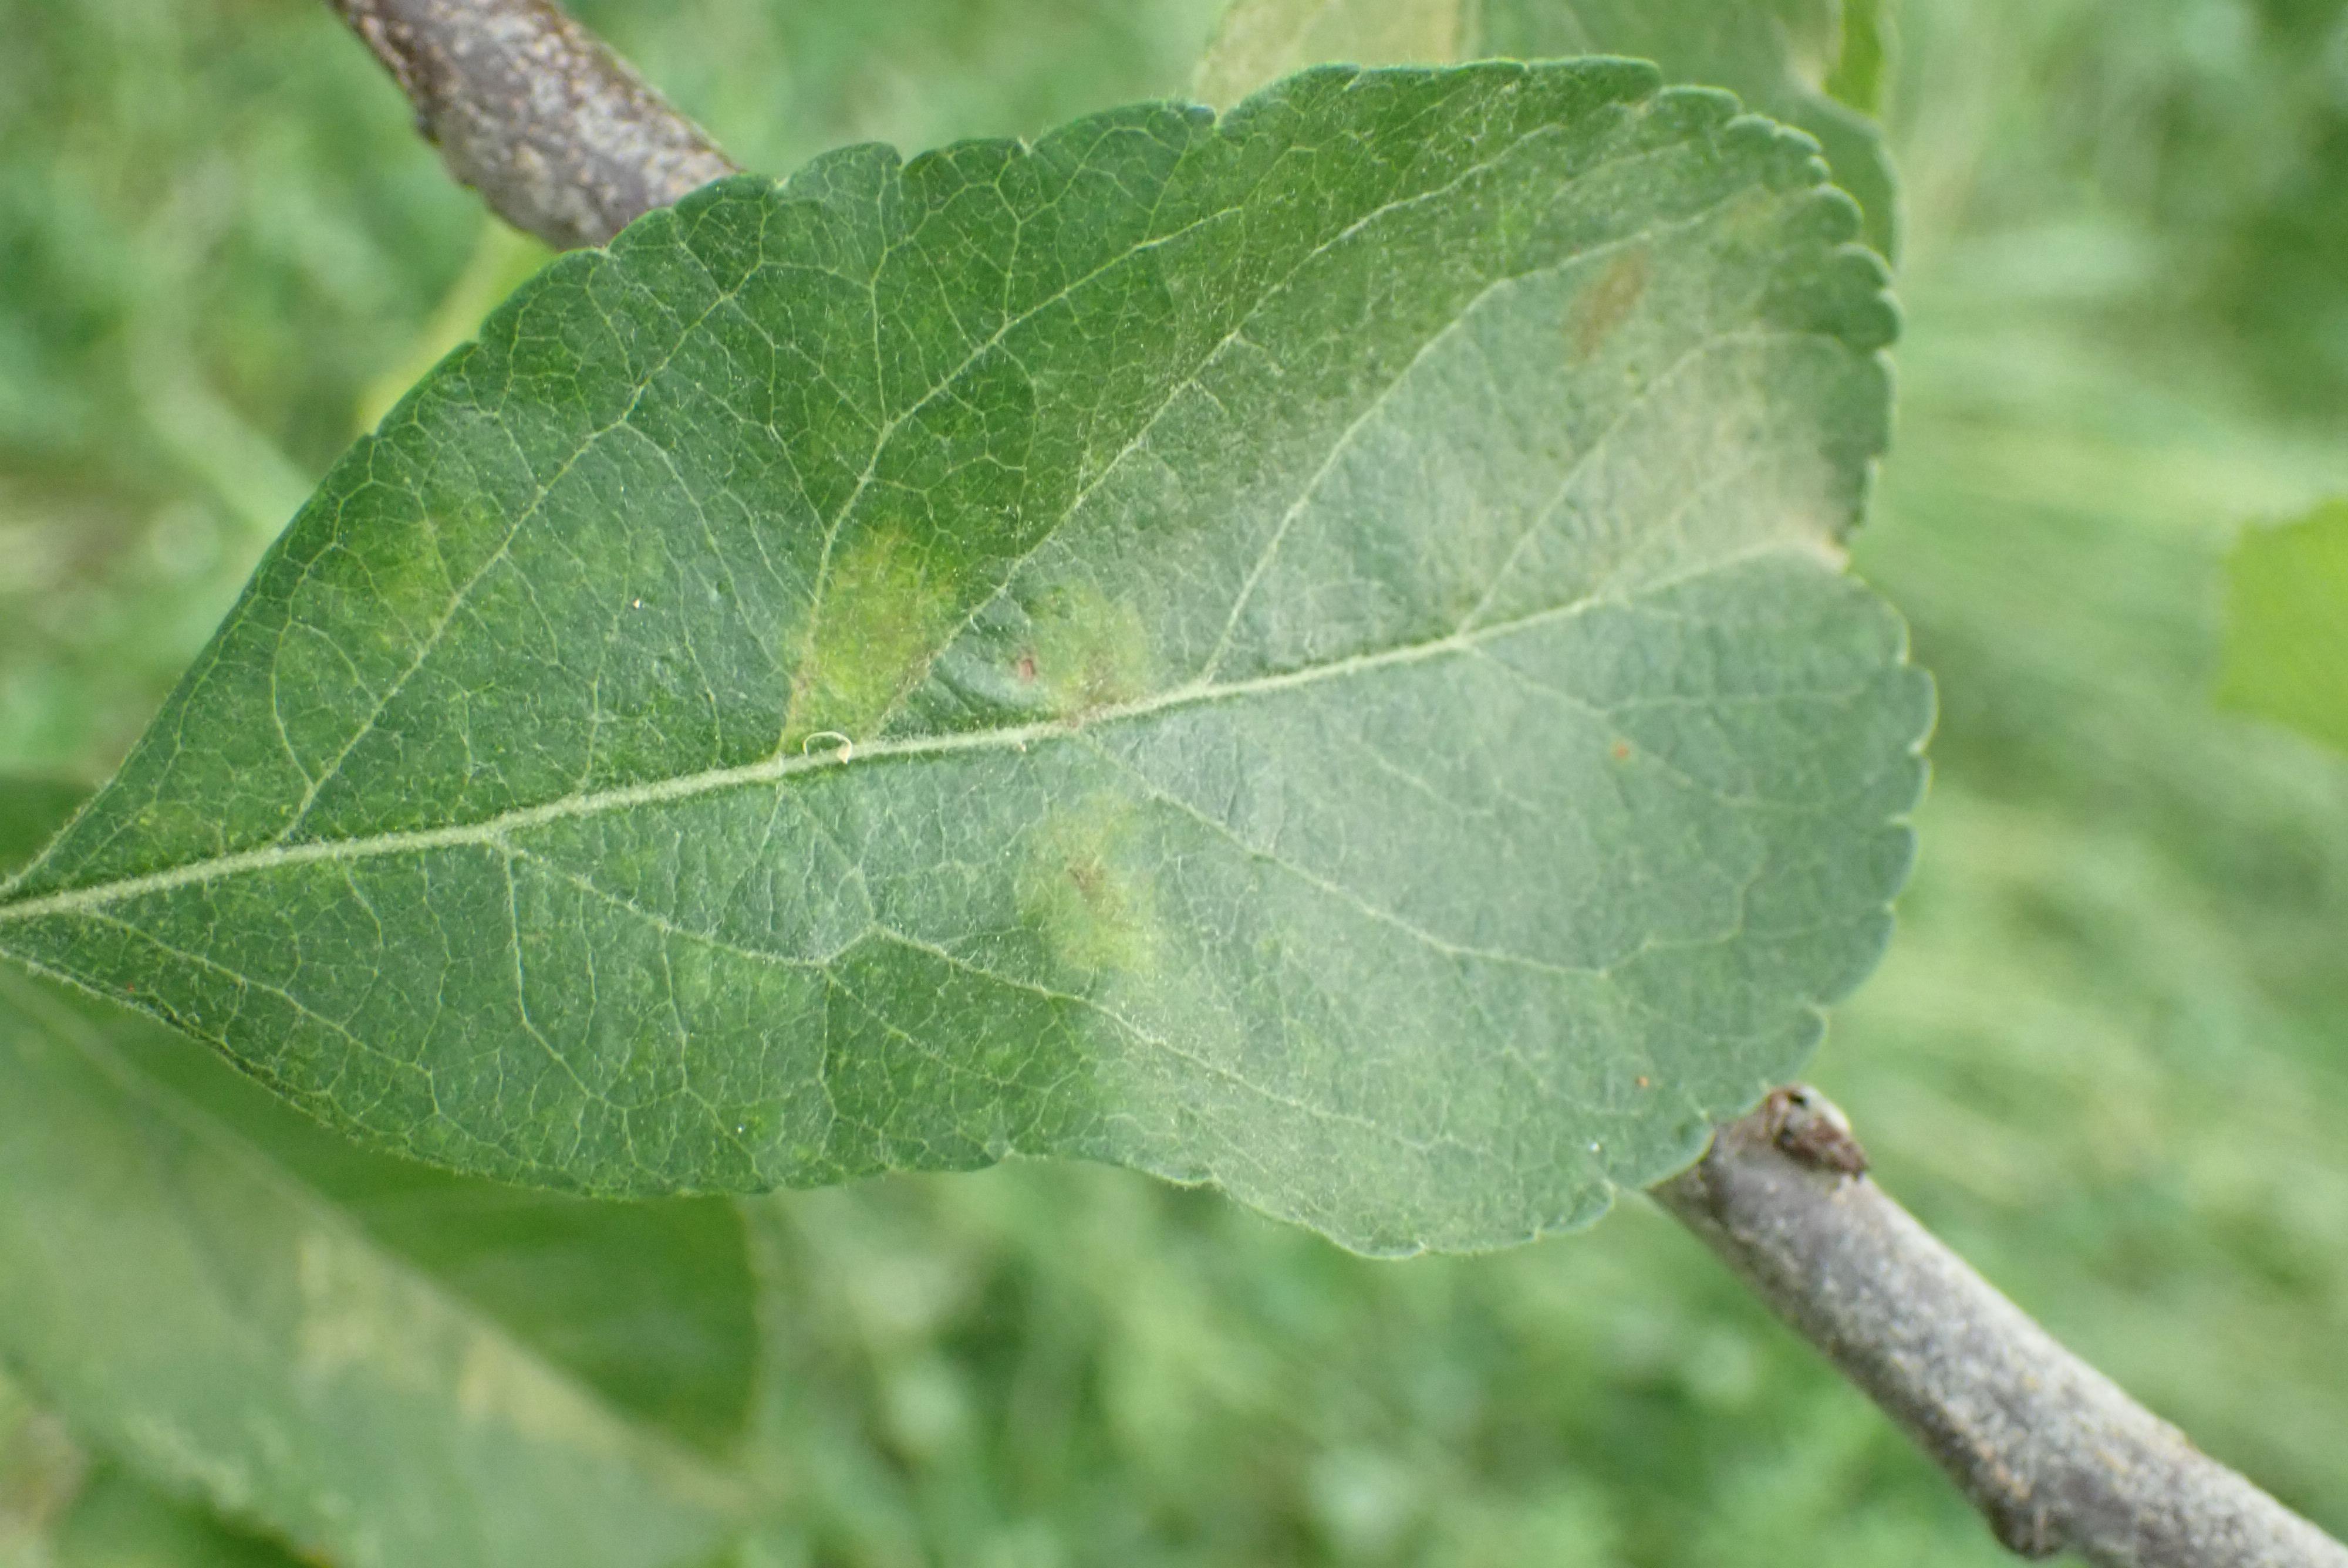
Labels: scab